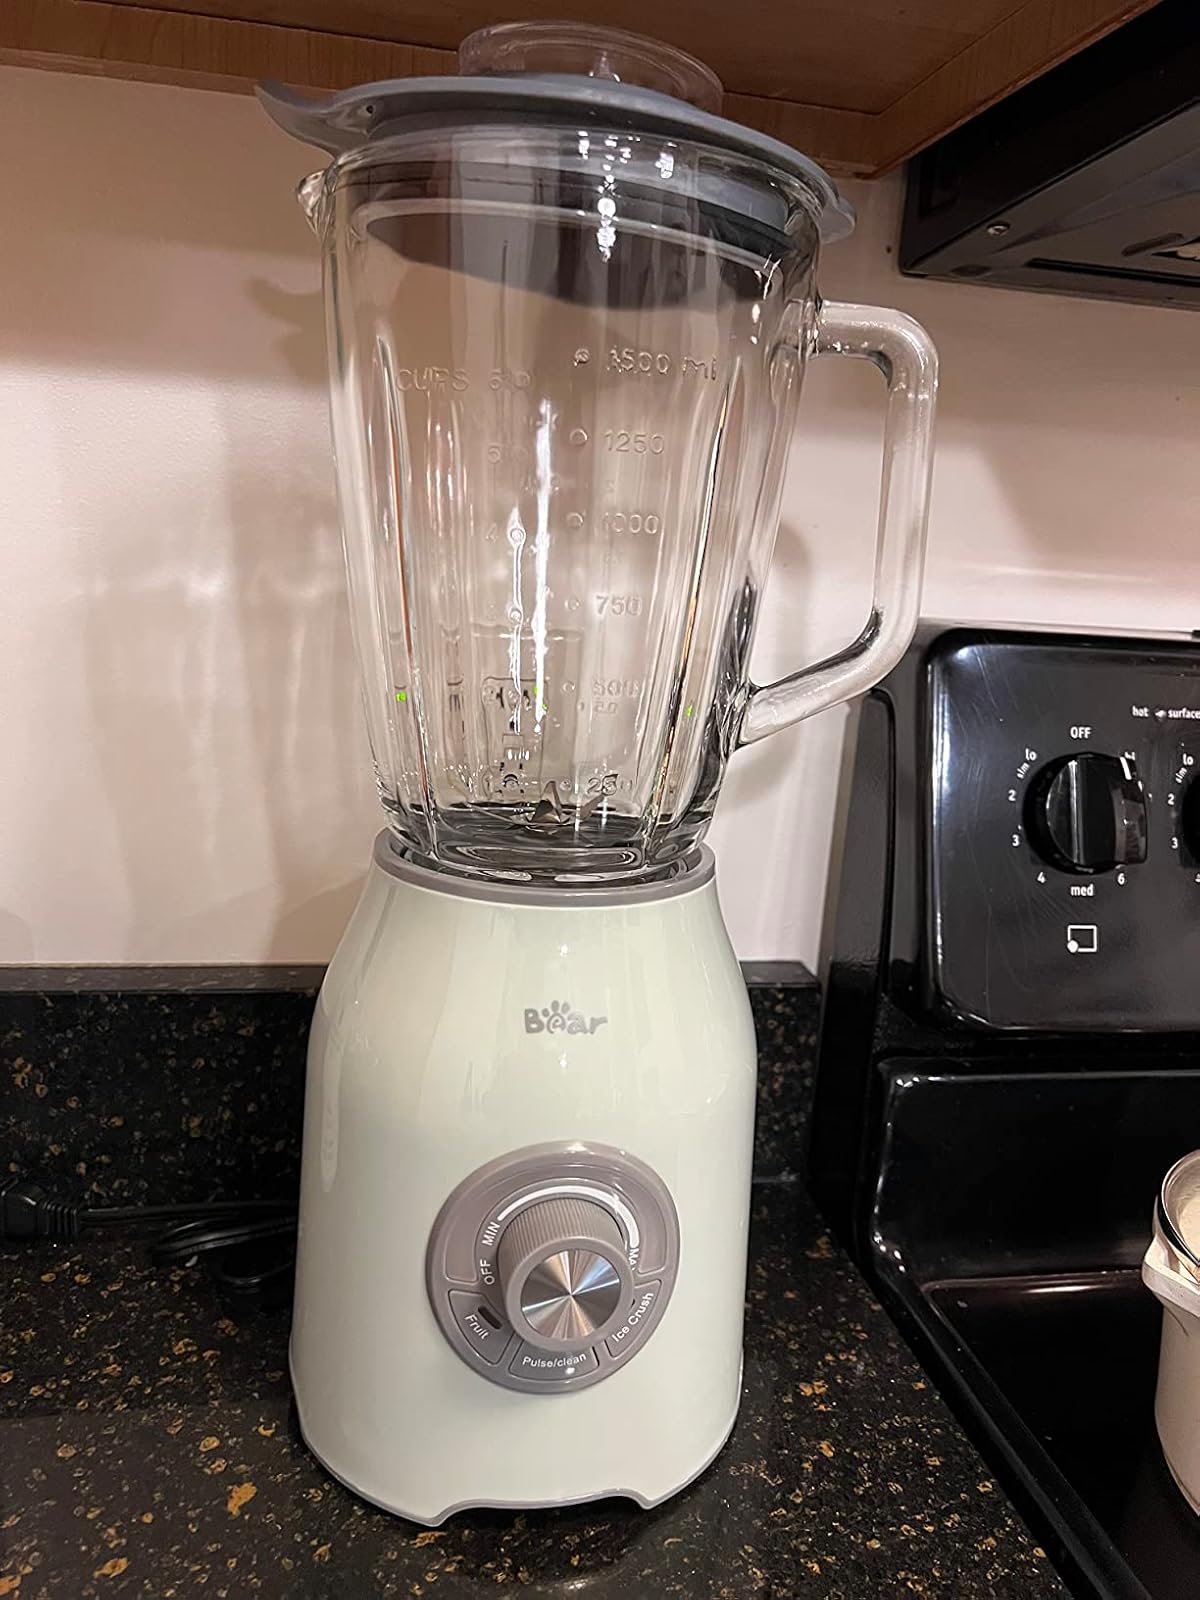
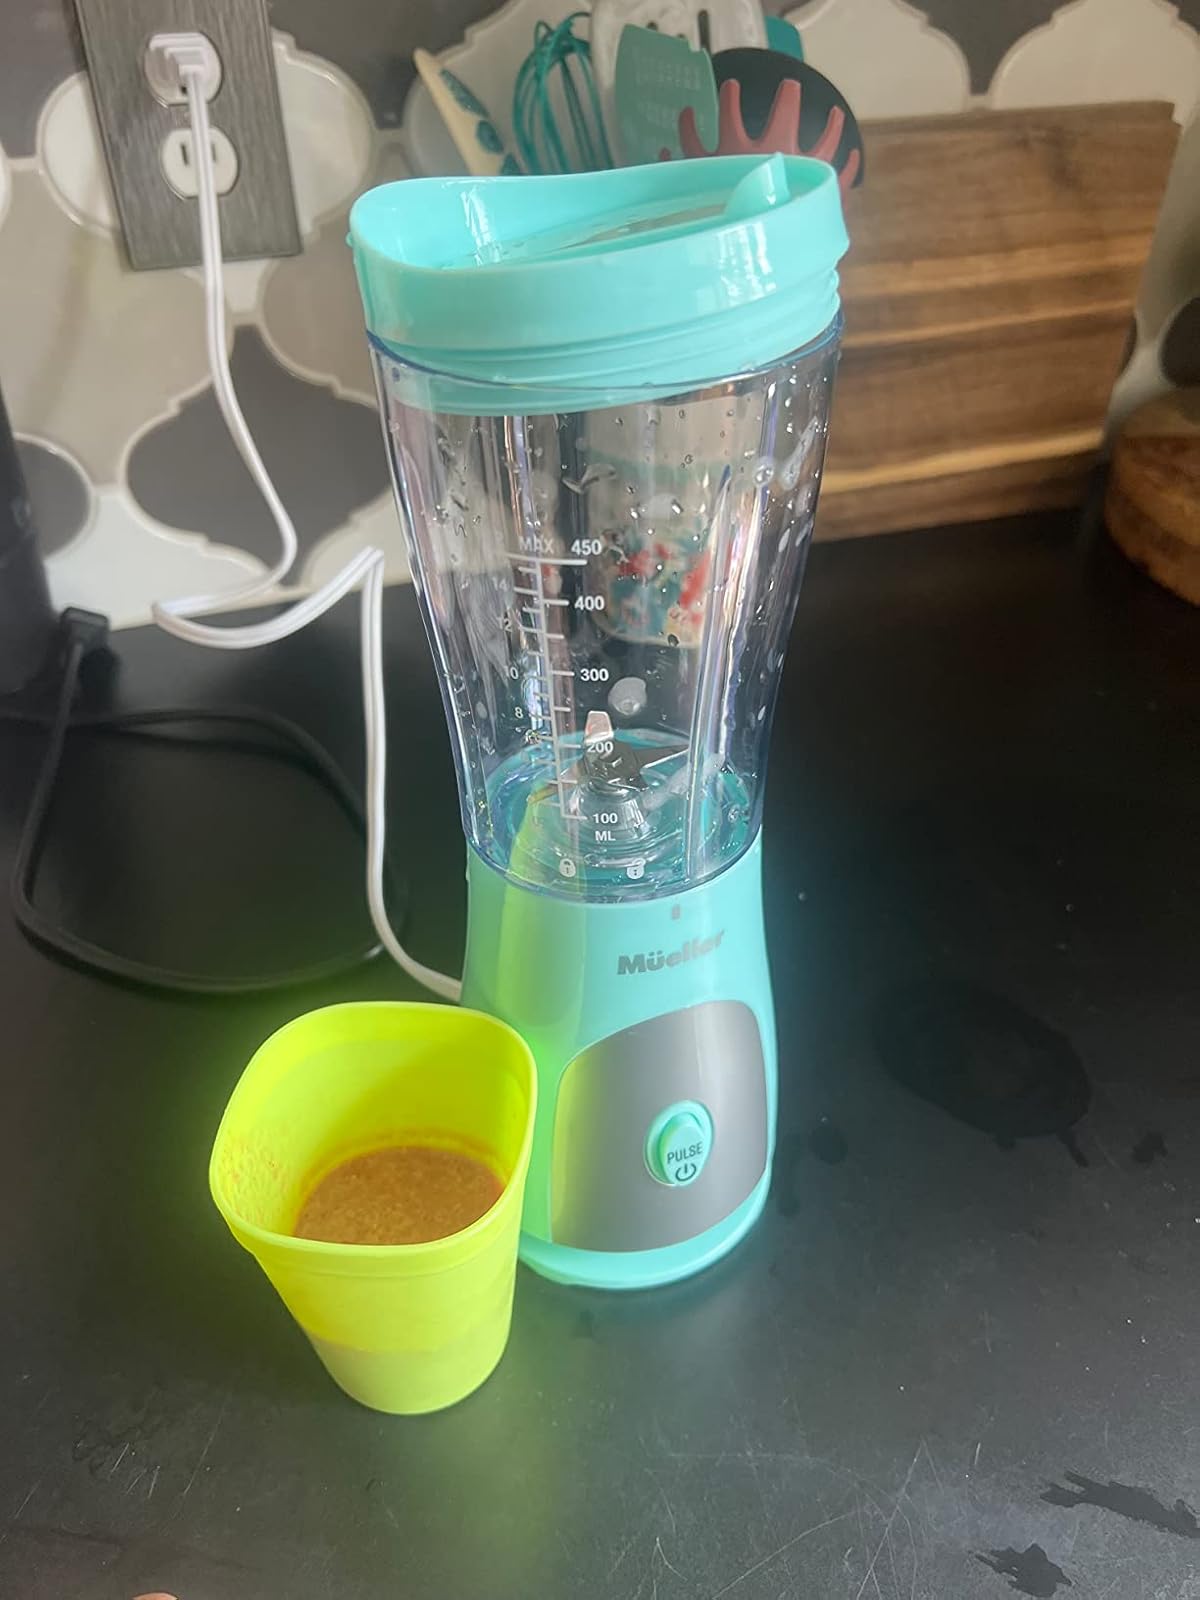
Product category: items_blender
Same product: no